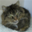
Label: cat